Otto Brauneck

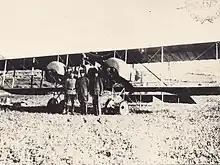
A Caudron G.4 of the Ottoman Air Force; a Caudron G.4 was Brauneck's fifth confirmed victory in Macedonia.

Brauneck joined the air service and was posted to FFA 69 in Macedonia. He scored first in September 1916. His second victory, over an observation balloon on 14 December, earned him the Iron Cross First Class. After an unconfirmed victory on Christmas Day, he shot down two balloons on 5 January 1917. He then transferred to Jagdstaffel 25 on 14 January 1917. On 19 January, he received the Knight's Cross of the Royal House Order of Hohenzollern. Between 19 January and 6 April 1917, he claimed seven triumphs, only three of which were confirmed.